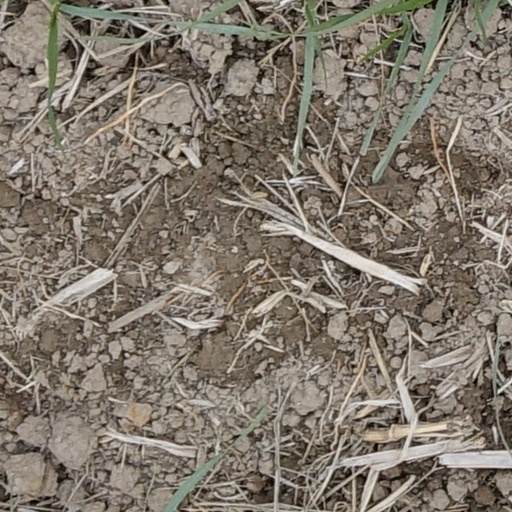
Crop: wheat